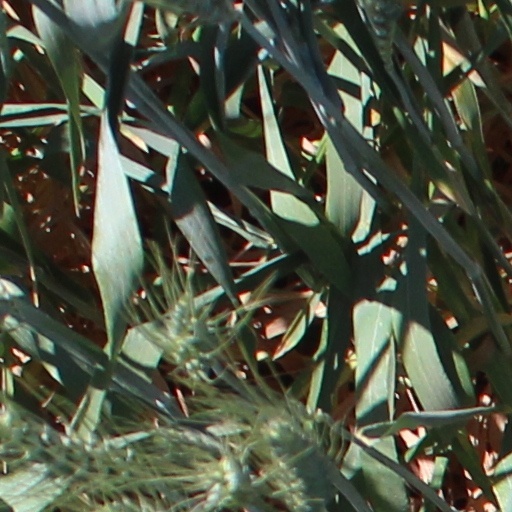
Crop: wheat